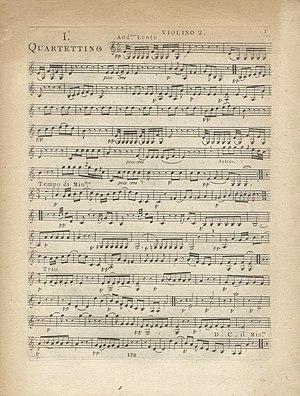
Quatuors à cordes op.53 (G.236-241) de 1796 édités par Pleyel en 1798 comme oeuvre 40.
Cet article recense la liste des œuvres musicales du compositeur italien Luigi Boccherini. Les œuvres de Boccherini ont été cataloguées par le musicologue français Yves Gérard dans le catalogue Gérard, publié à Londres, d'où la lettre « G » faisant référence à cette publication.